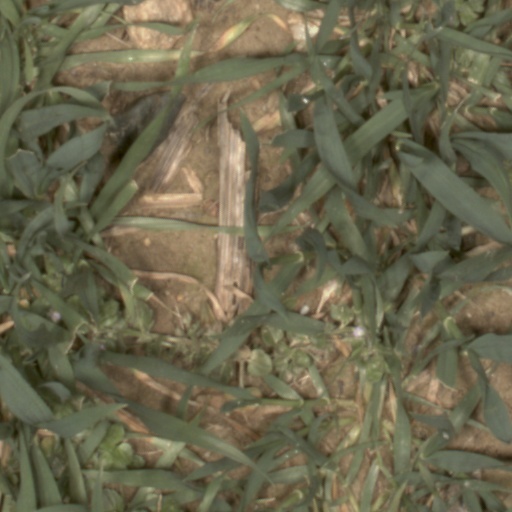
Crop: wheat